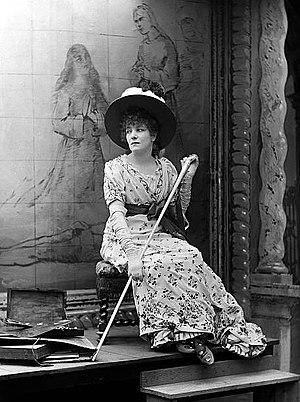
Sarah Bernhardt est une actrice française née entre les 22 et 25 octobre 1844 à Paris 5ᵉ et morte le 26 mars 1923 à Paris 17ᵉ. Elle est considérée comme une des plus importantes actrices françaises du XIXᵉ siècle et du début du XXᵉ siècle.